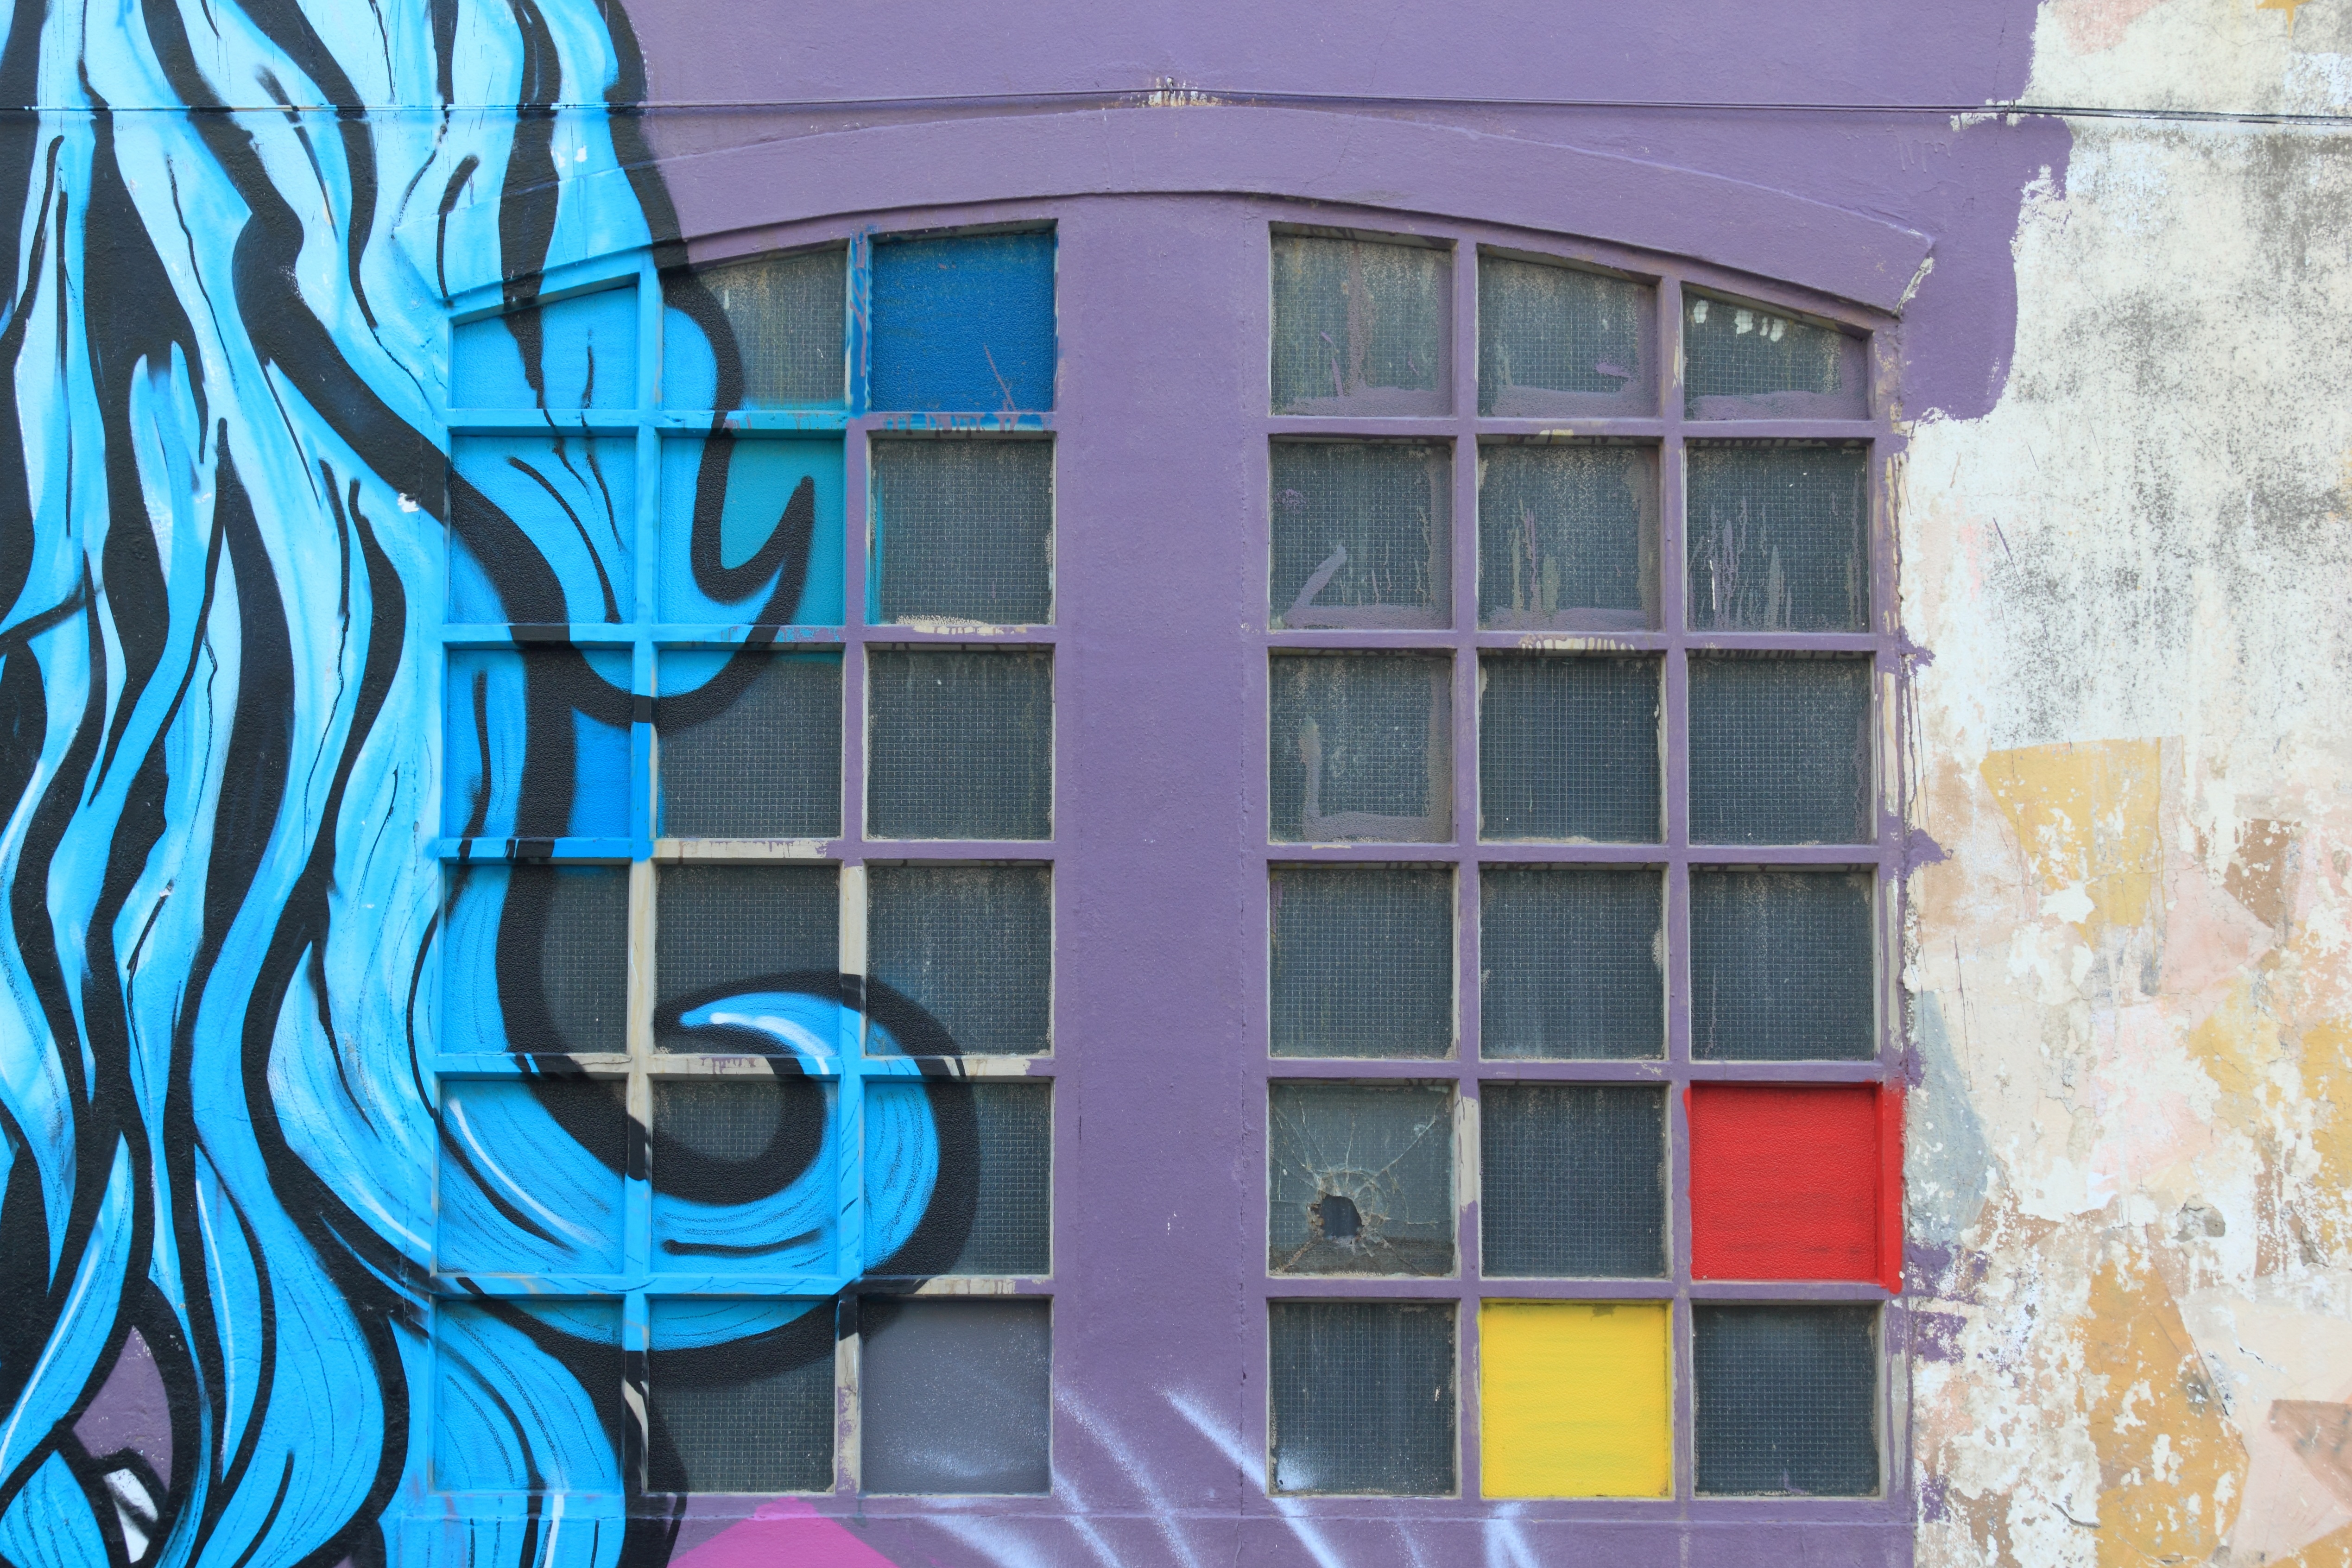
architecture, hair, street, window, glass, wall, color, facade, blue, gate, graffiti, interior design, art, mural, portugal, algarve, neighbourhood, urban area, olhao